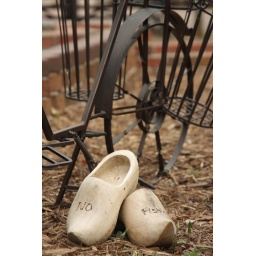
Wooden shoes by the duck pond in Dutch Village.